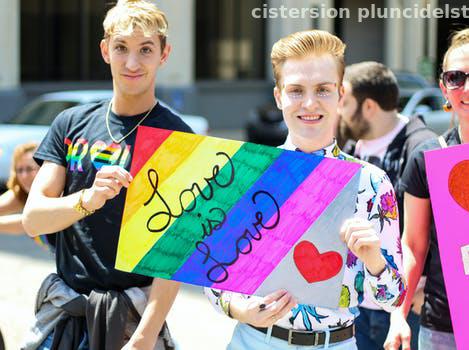
Label: Watermark